The International Library & Cultural Centre

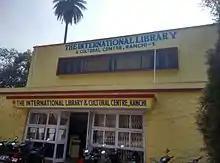

The International Library & Cultural Centre (ILCC) was established in Ranchi when the British Council division had closed its establishment in the year 1995. The ILCC is being managed by a trust at the British Council premises at Ranchi and is hosting about 36000 book stocks.